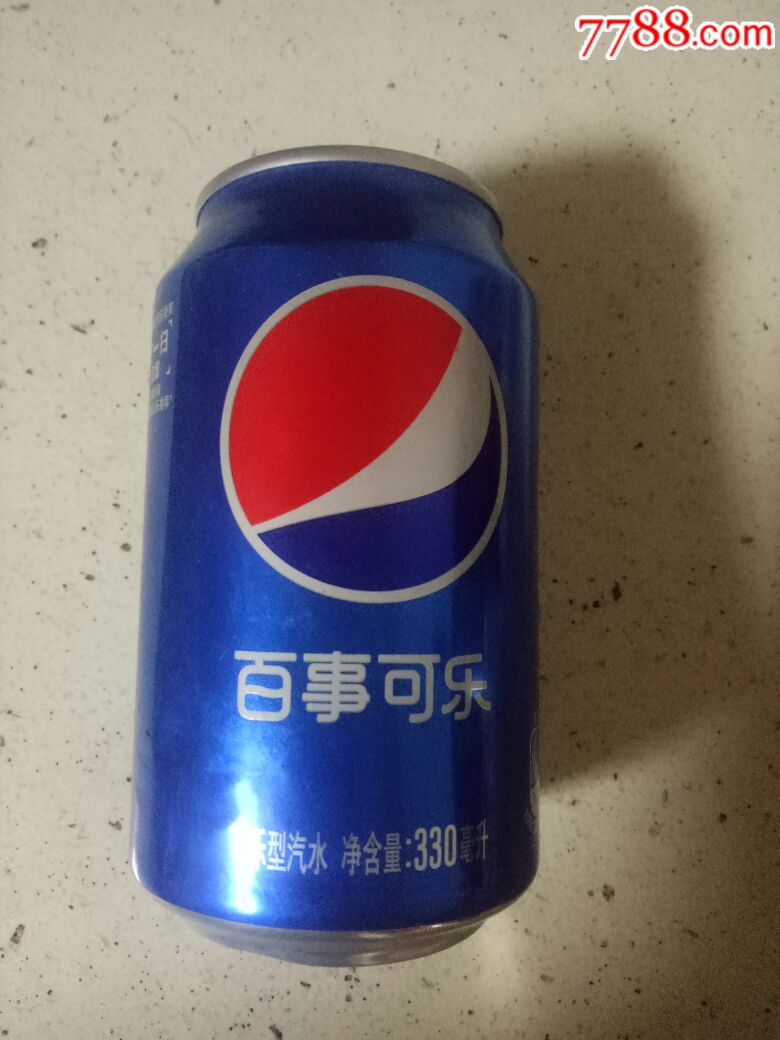
Label: metal